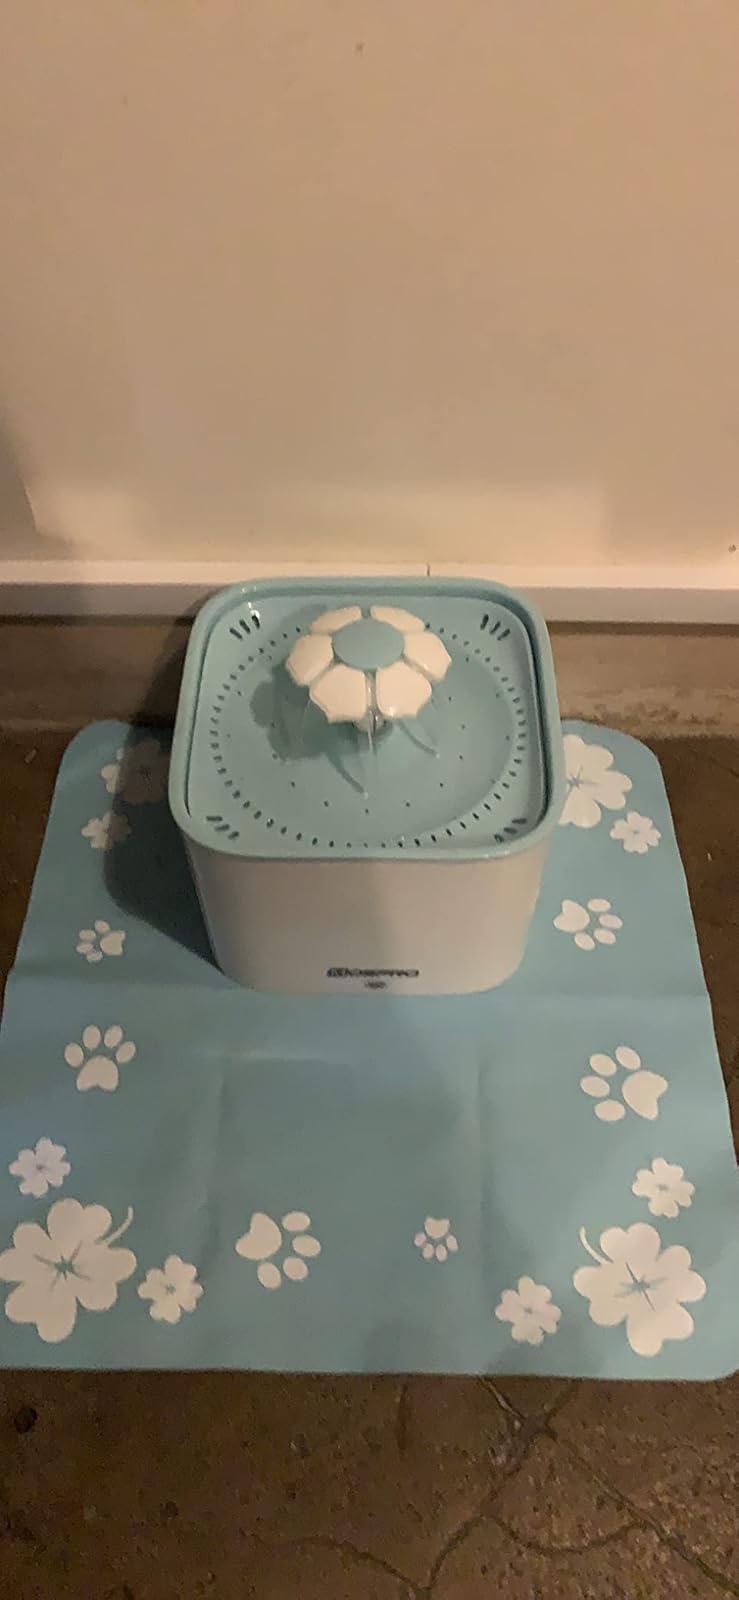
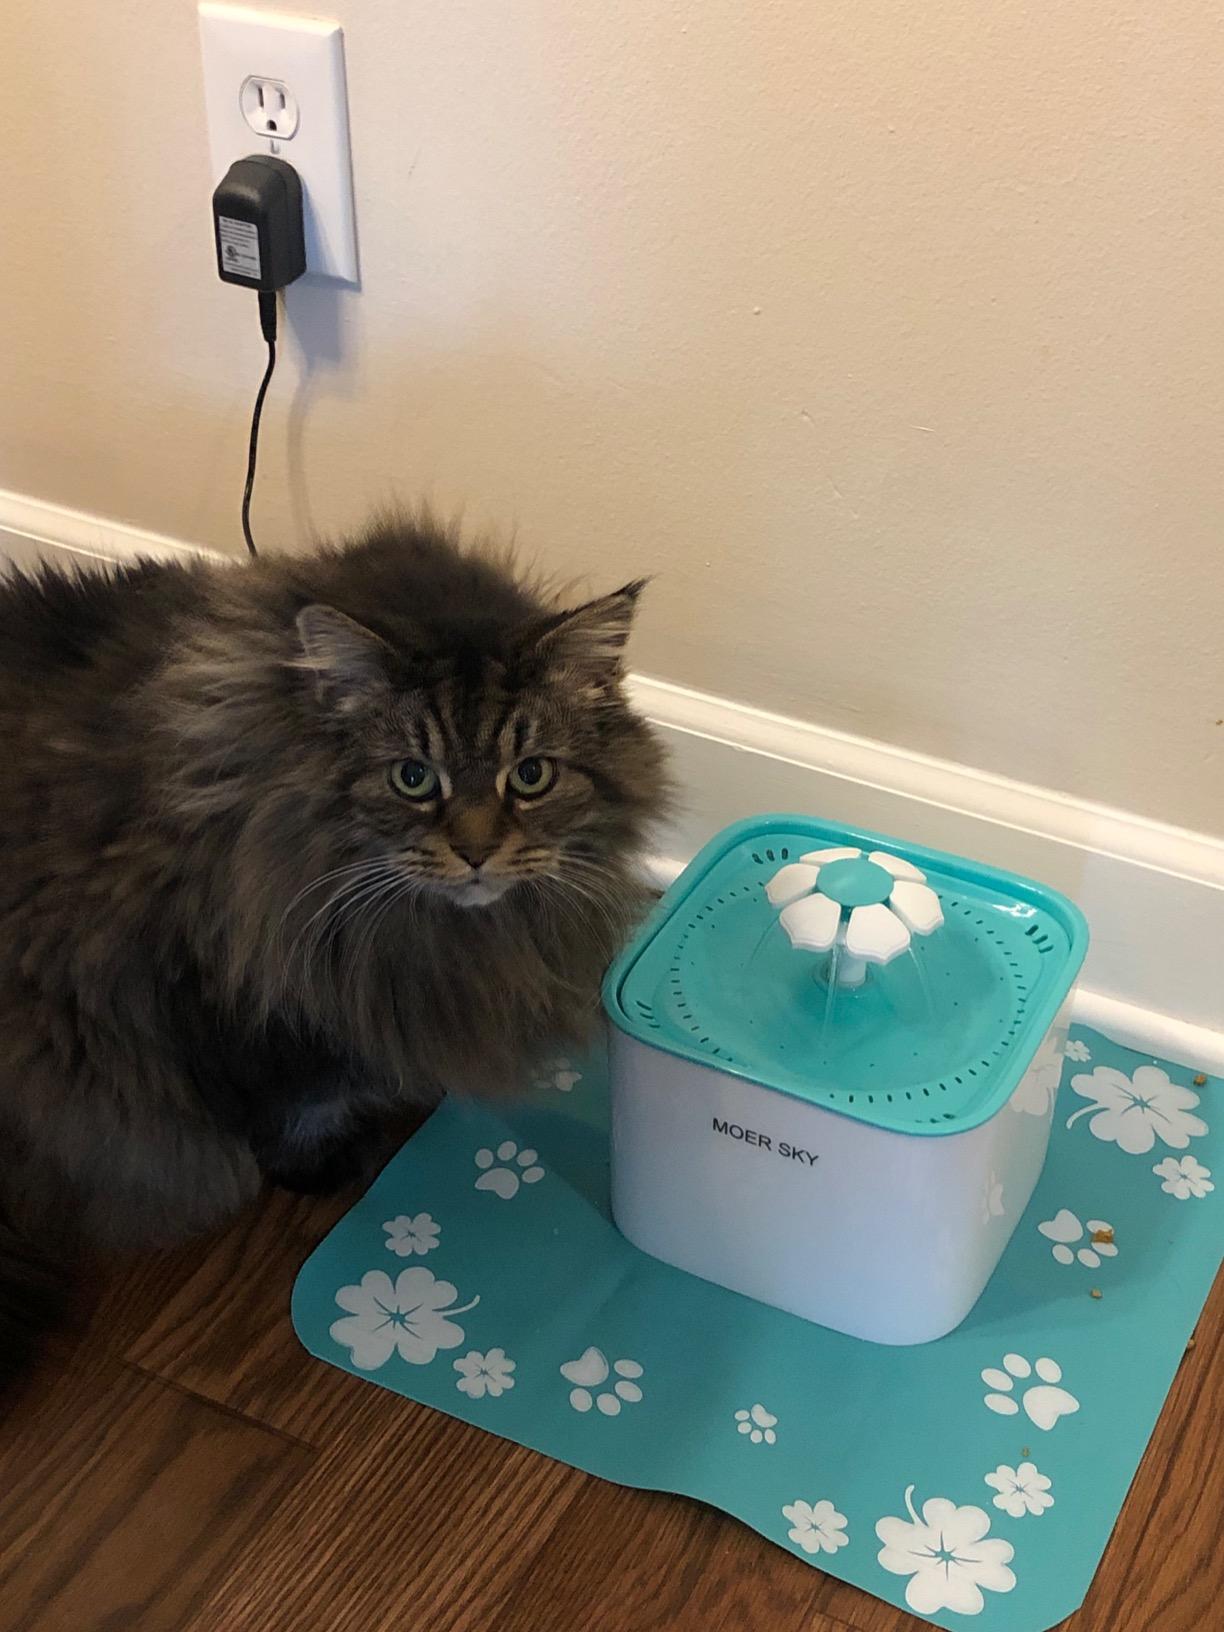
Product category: items_bowl
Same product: no